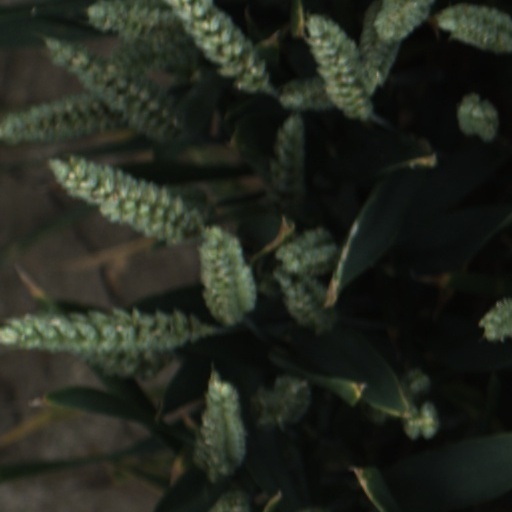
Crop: wheat